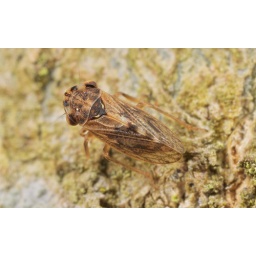
This was a cute little hopper.Found running up a tree trunk which was very near a lake with bedstraw underfoot.2~3mm